Fania Lewando

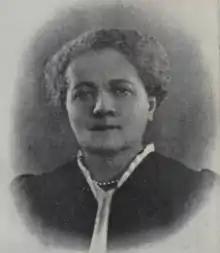
Fanni Levando from Vegetarish-Dietisher Kokhbukh

Fania Lewando (1888–1941) was a Polish-Jewish vegetarian chef, restaurateur, nutritionist, and cookbook author from Vilnius. She operated a vegetarian restaurant called and in 1938 was author of the first known Yiddish language vegetarian cookbook in Europe.